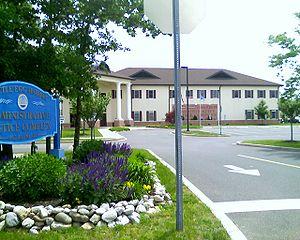
Little Egg Harbor Township est une municipalité américaine située dans le comté d'Ocean au New Jersey.